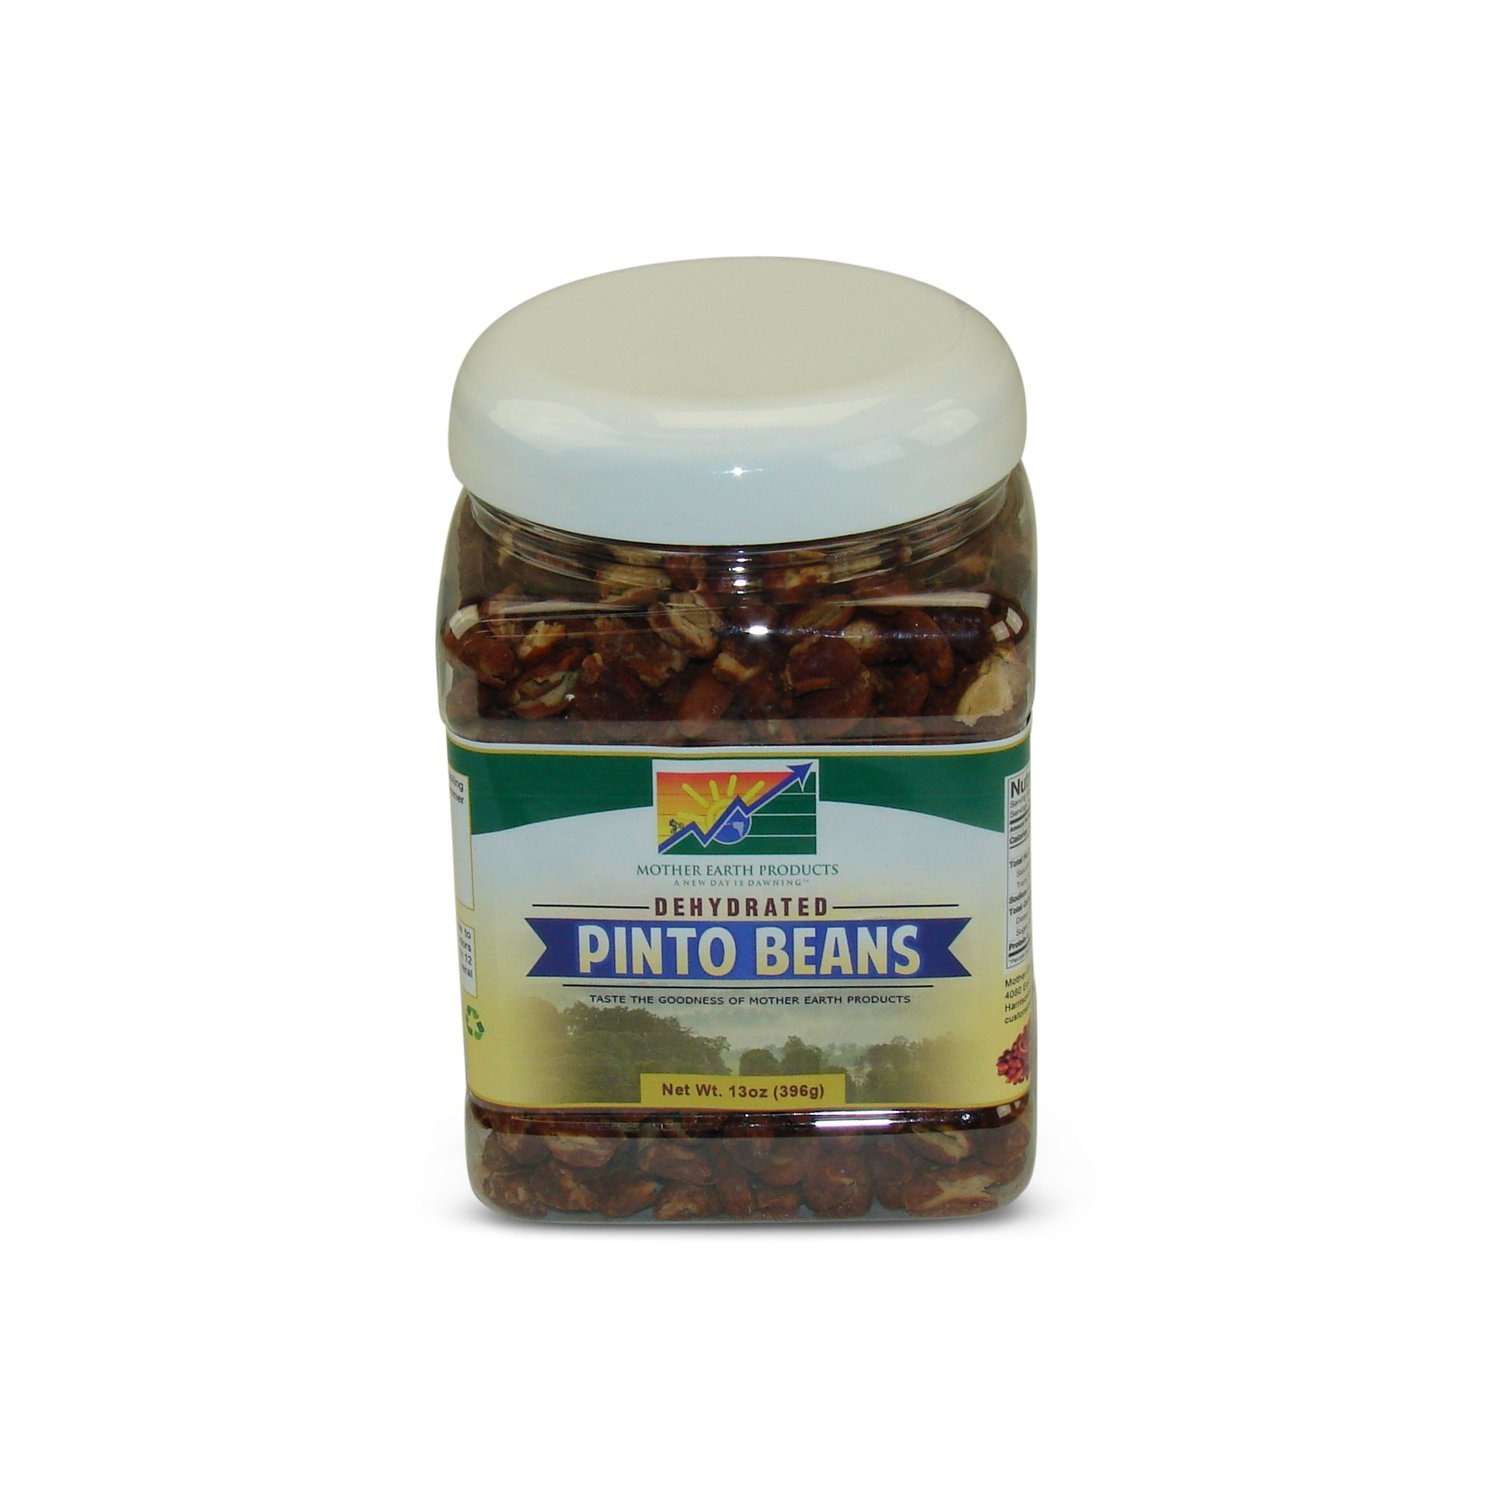
Item Name: Mother Earth Products Dehydrated Fast Cooking Pinto Beans, quart Jar
Bullet Point 1: Non GMO and gluten free
Bullet Point 2: Can store up to 25 years in proper conditions
Bullet Point 3: Snack out of the bag or use with meals or camping
Bullet Point 4: Great source of essential vitamins and minerals; One full quart in plastic jar
Bullet Point 5: Look for all our other great product's; Dried veggies, freeze dried fruits and veggies, true dehydrated beans and TVP
Value: 13.0
Unit: Ounce

Price: 29.97